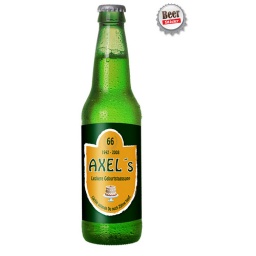
A beer bottle covered with water drops, isolated on white with clipping path around the bottle.